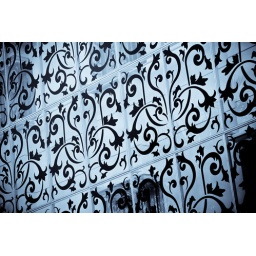
A glass wall of an hotel in Kuta.